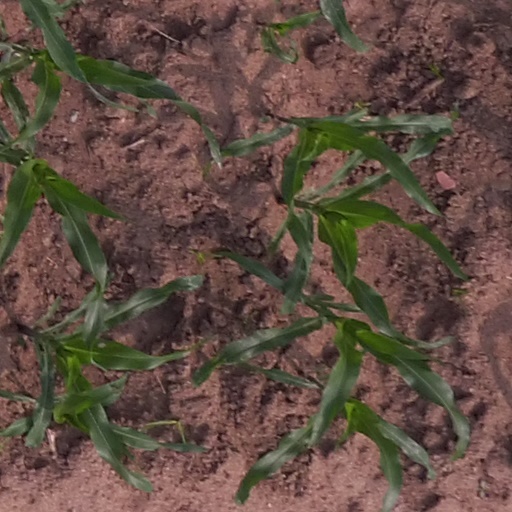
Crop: maize; corn